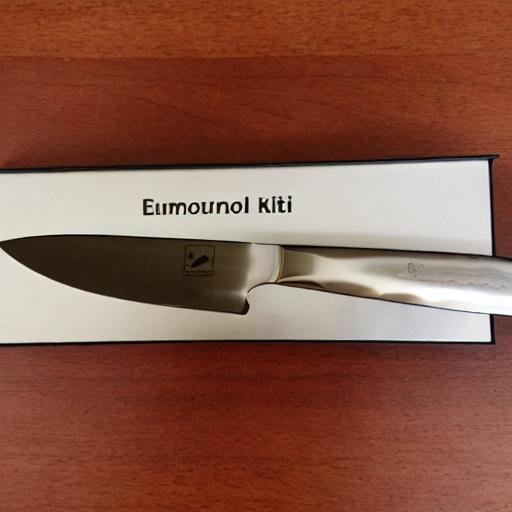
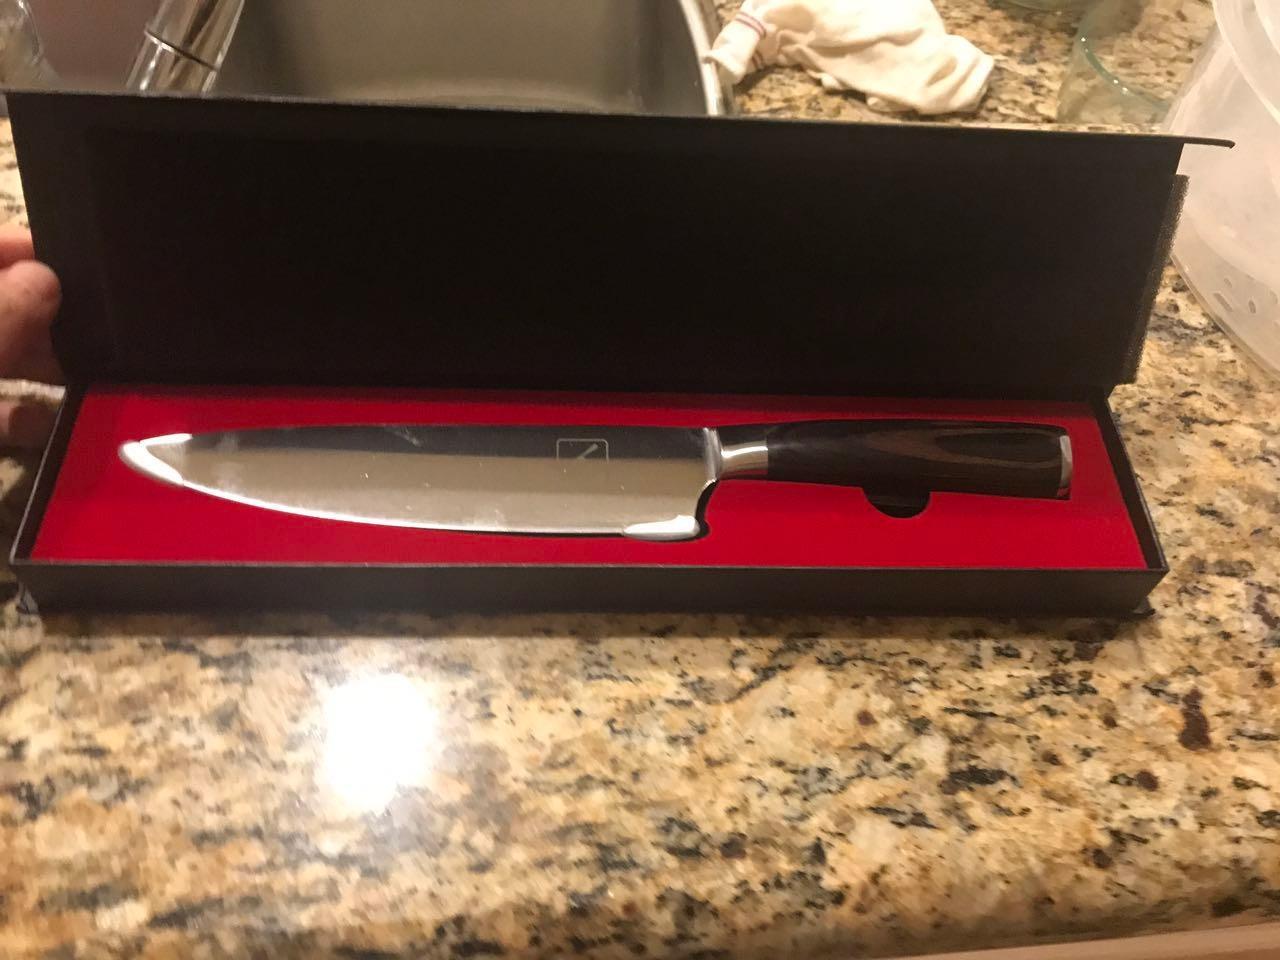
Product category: items_knife
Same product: no